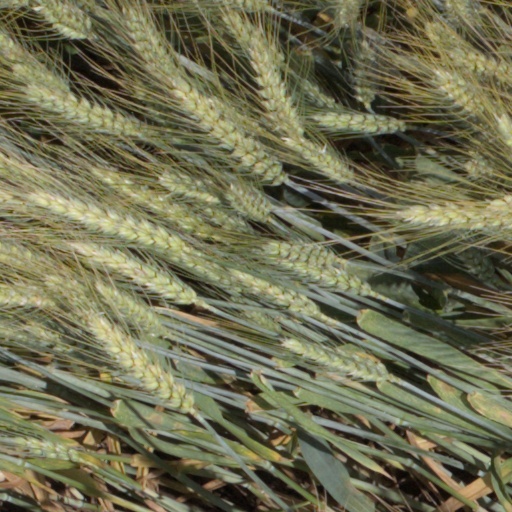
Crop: wheat